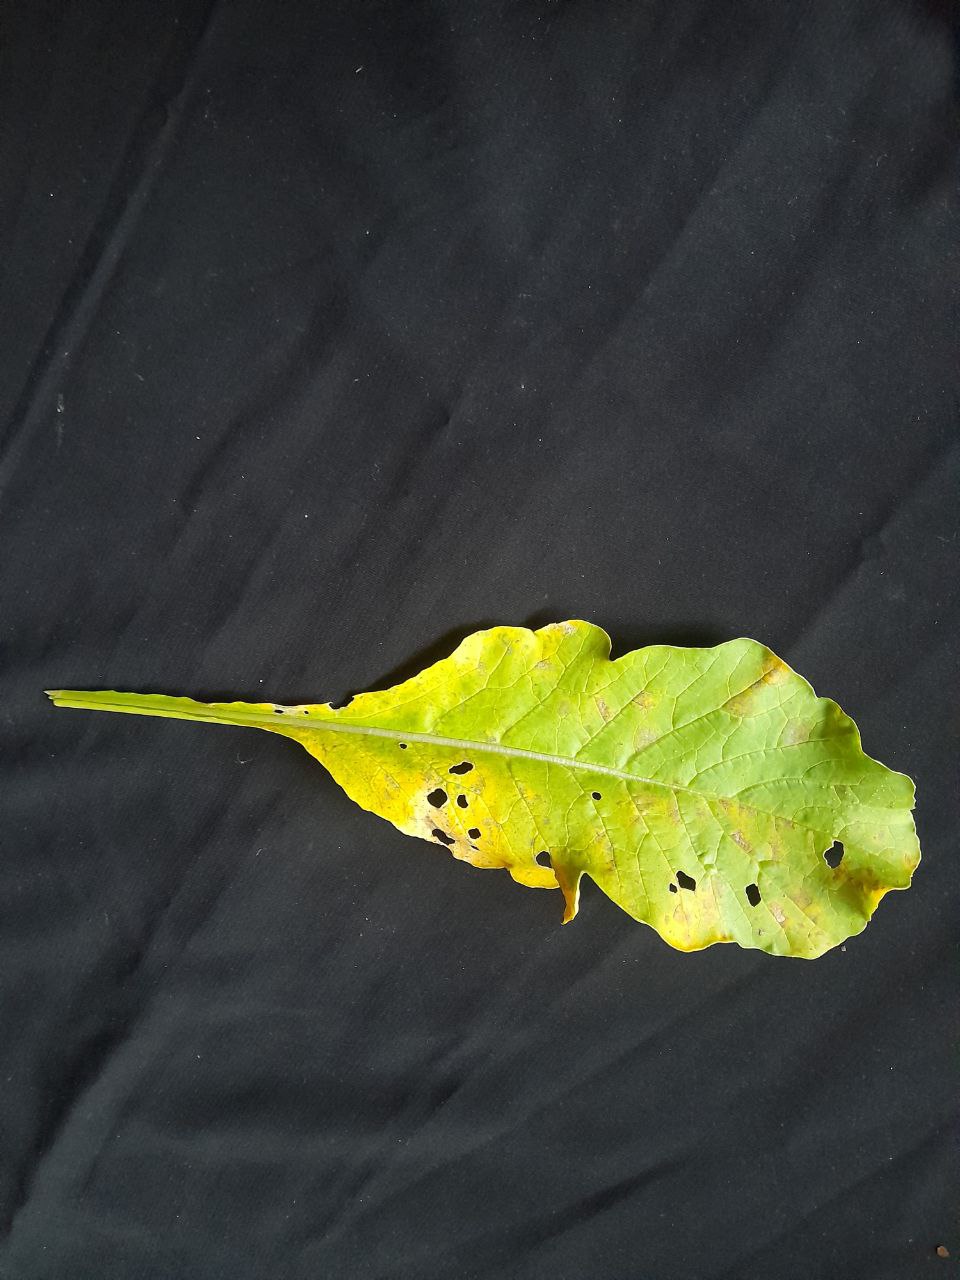
Label: flea beetle